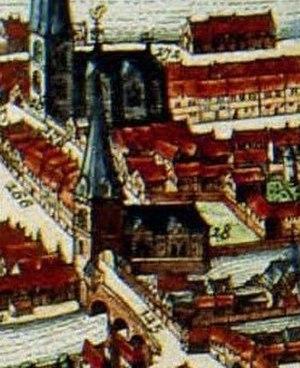
Extrai de la Carte de Liège représentant l'église Saint-Nicolas au Pont
L'église Saint-Nicolas, ancienne église du couvent des Récollets, est une église de Liège située rue Fosse aux Raines dans le quartier d'Outremeuse.